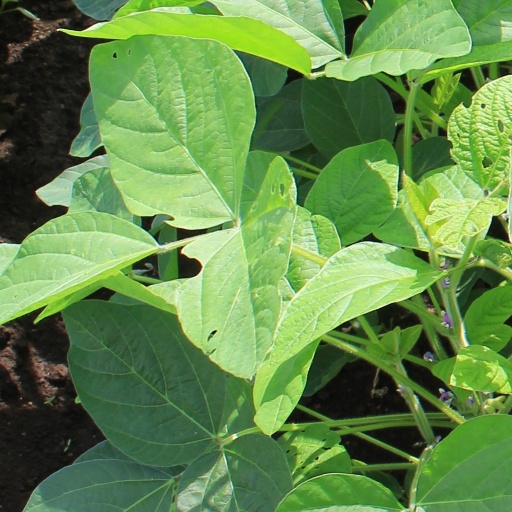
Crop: soybean